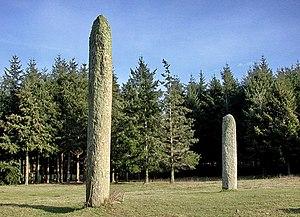
Menhirs de la ferme Lambert à Collobrières, Var This building is inscrit au titre des Monuments Historiques. It is indexed in the Base Mérimée, a database of architectural heritage maintained by the French Ministry of Culture,
Cet article recense les monuments historiques du Var, en France.
Cet article présente les sites mégalithiques du Var, en France.
Les menhirs de la Ferme Lambert sont deux menhirs situés à Collobrières, dans le département du Var en France.